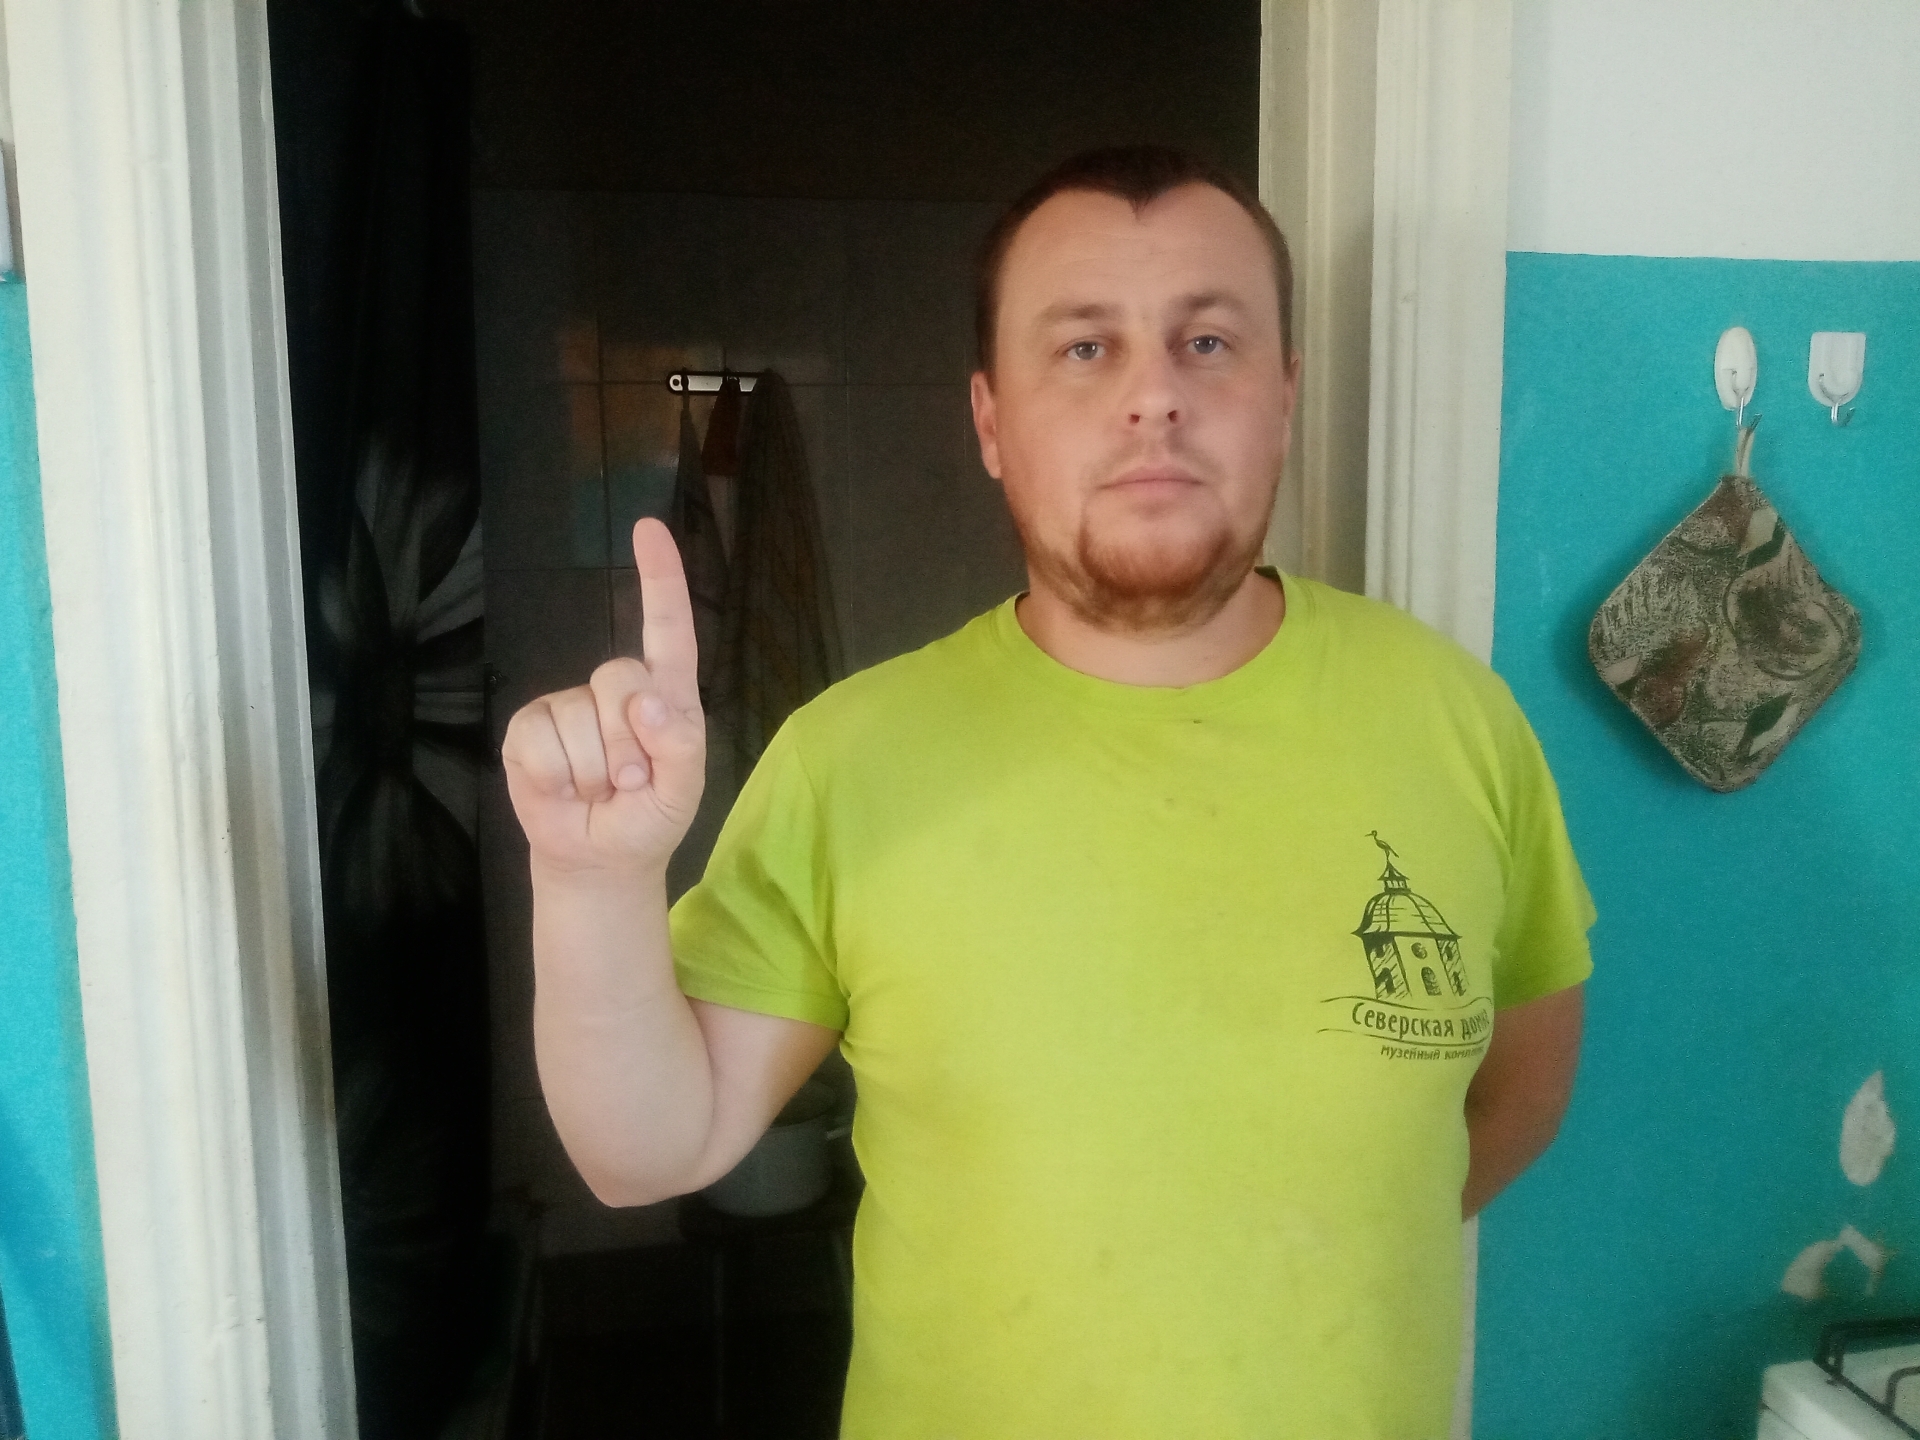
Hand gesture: one